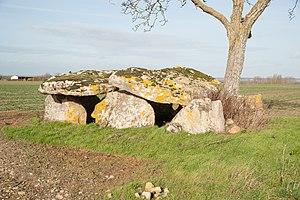
Dolmen de Vaon